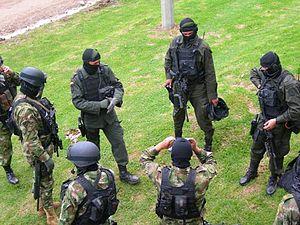
L'Armée nationale colombienne est l'armée de terre de la Colombie, la plus importante branche des Forces armées colombiennes, forte de 235 538 hommes. Elle a la responsabilité des opérations terrestres avec l'Infanteria de Marina afin de protéger la Colombie des menaces internes et extérieures.